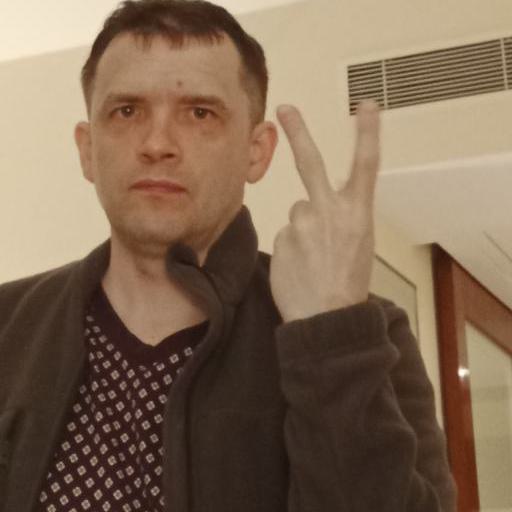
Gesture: peace_inverted